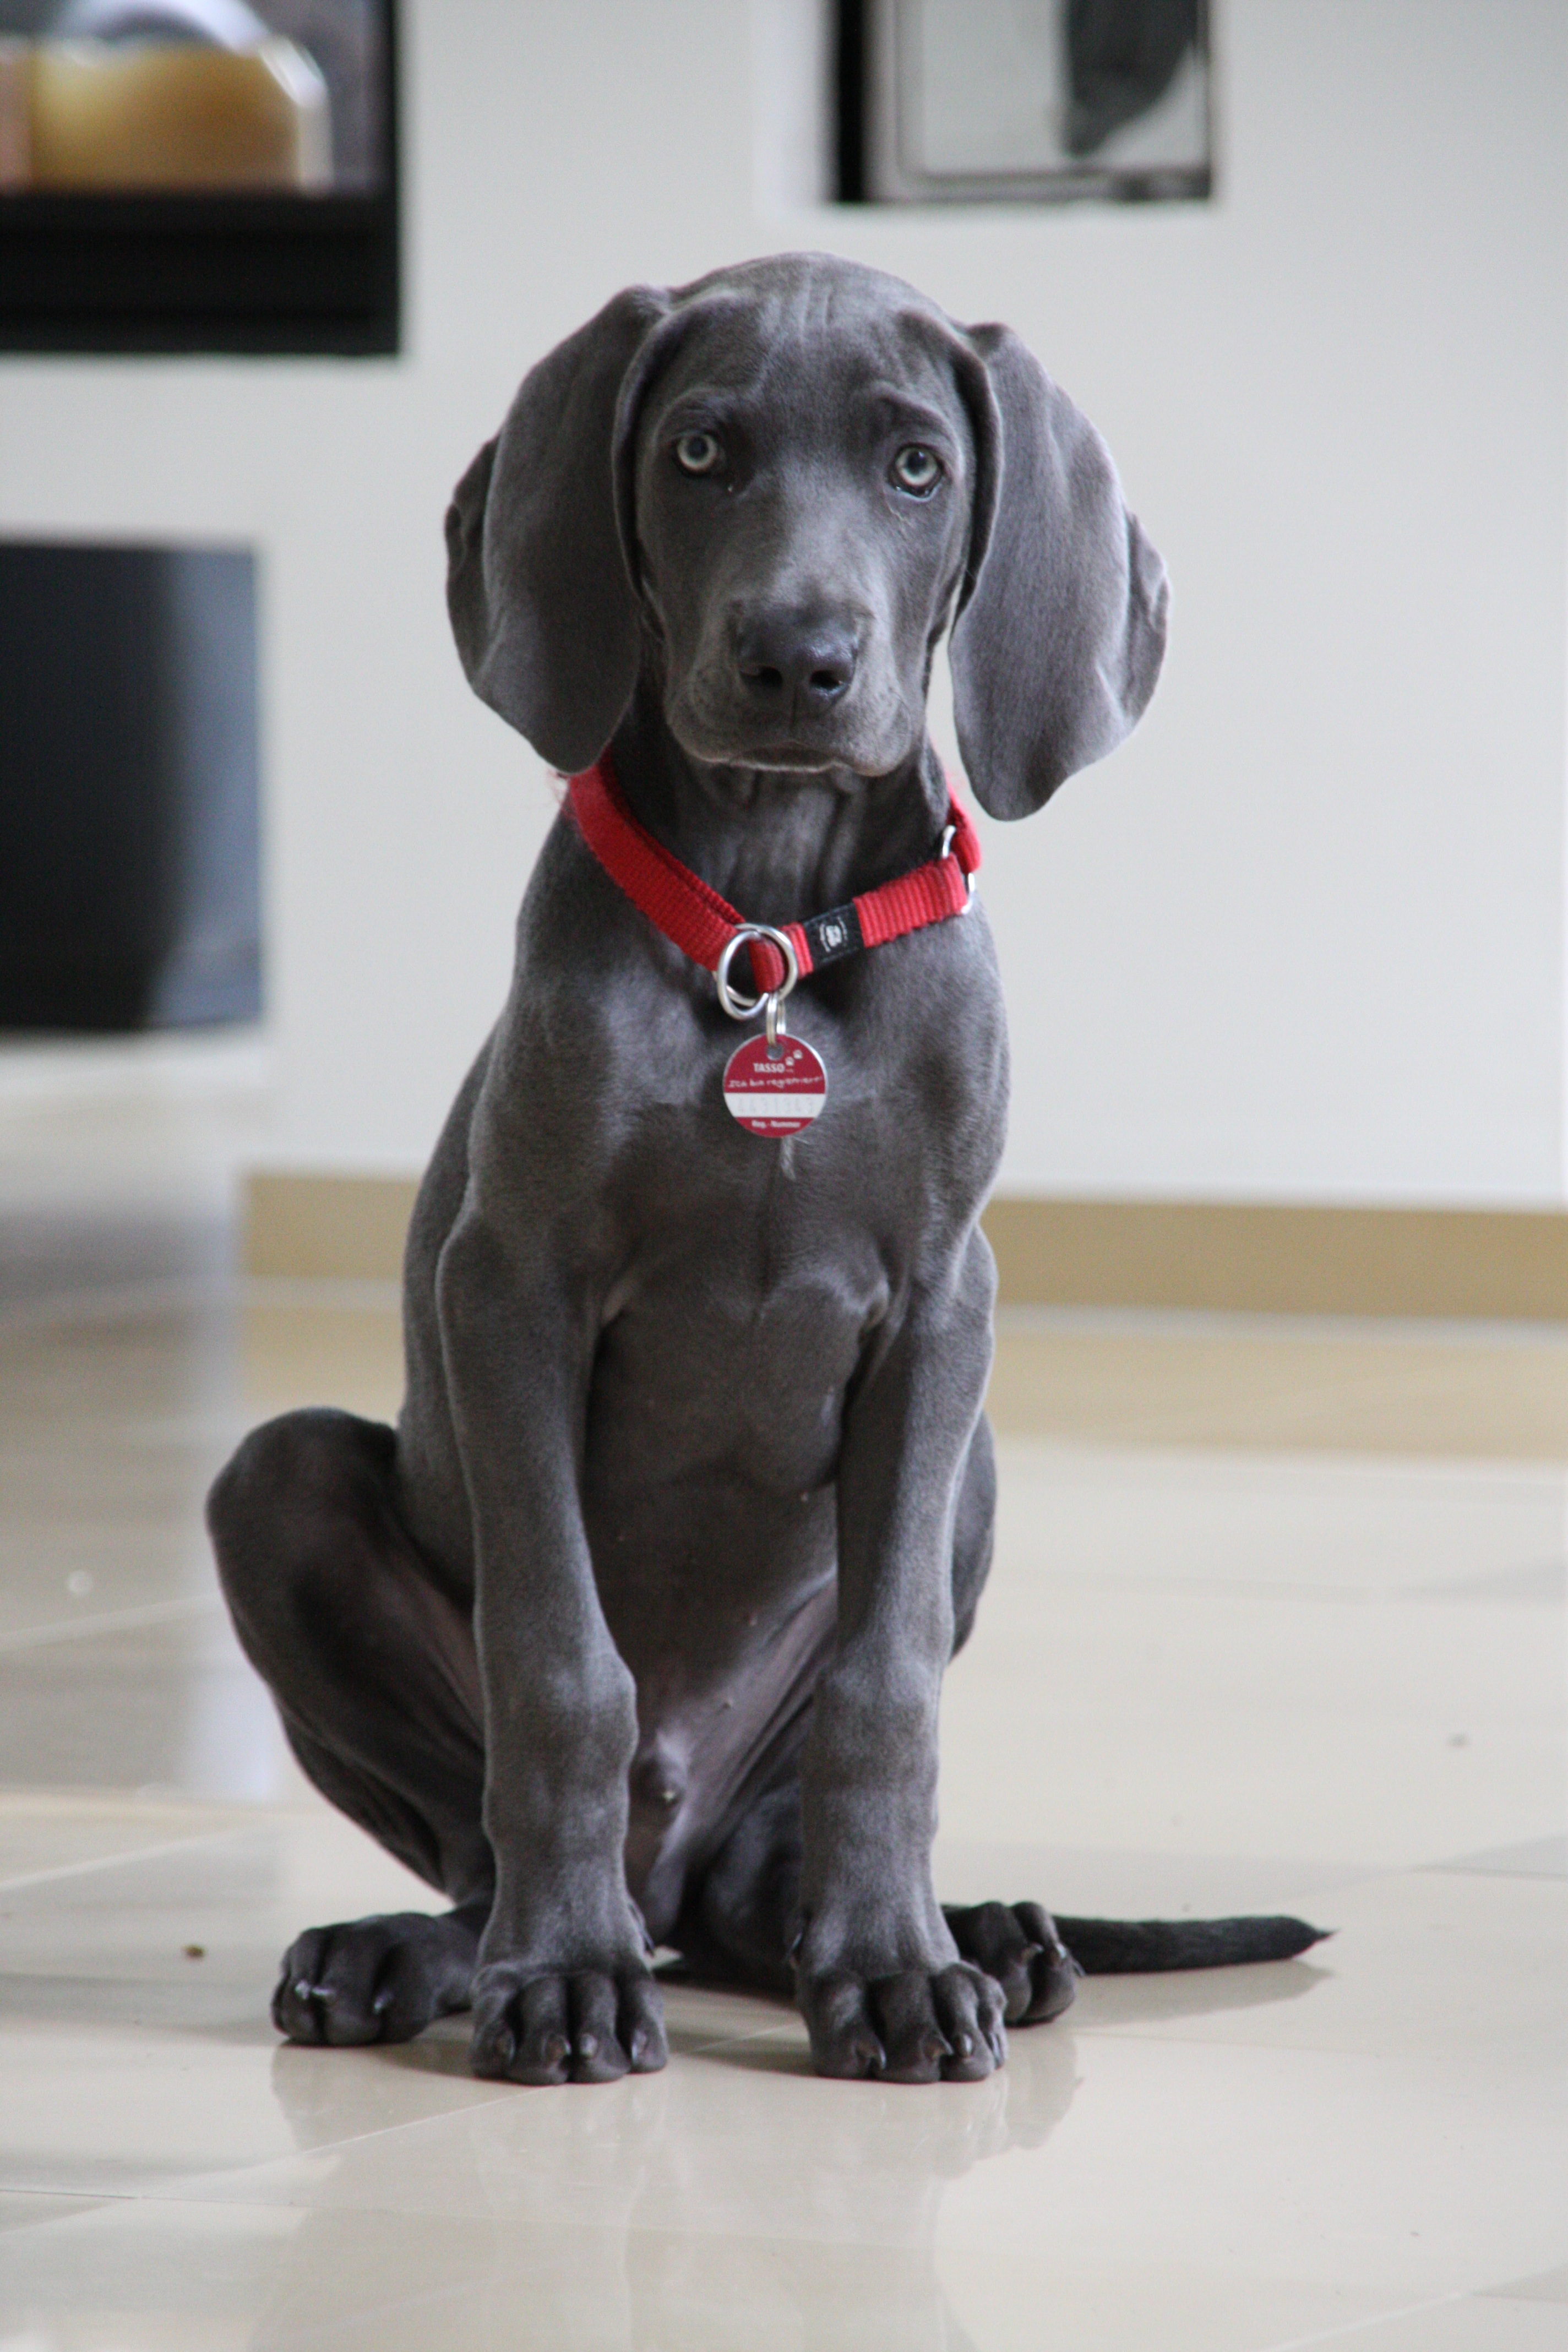
puppy, dog, mammal, black, weimaraner, vertebrate, labrador retriever, young dog, dog like mammal